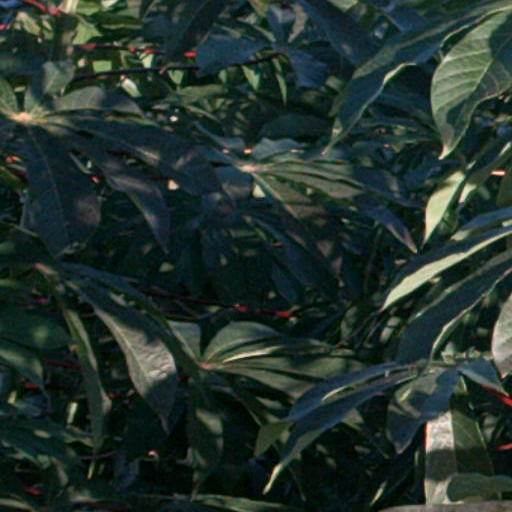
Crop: cassava